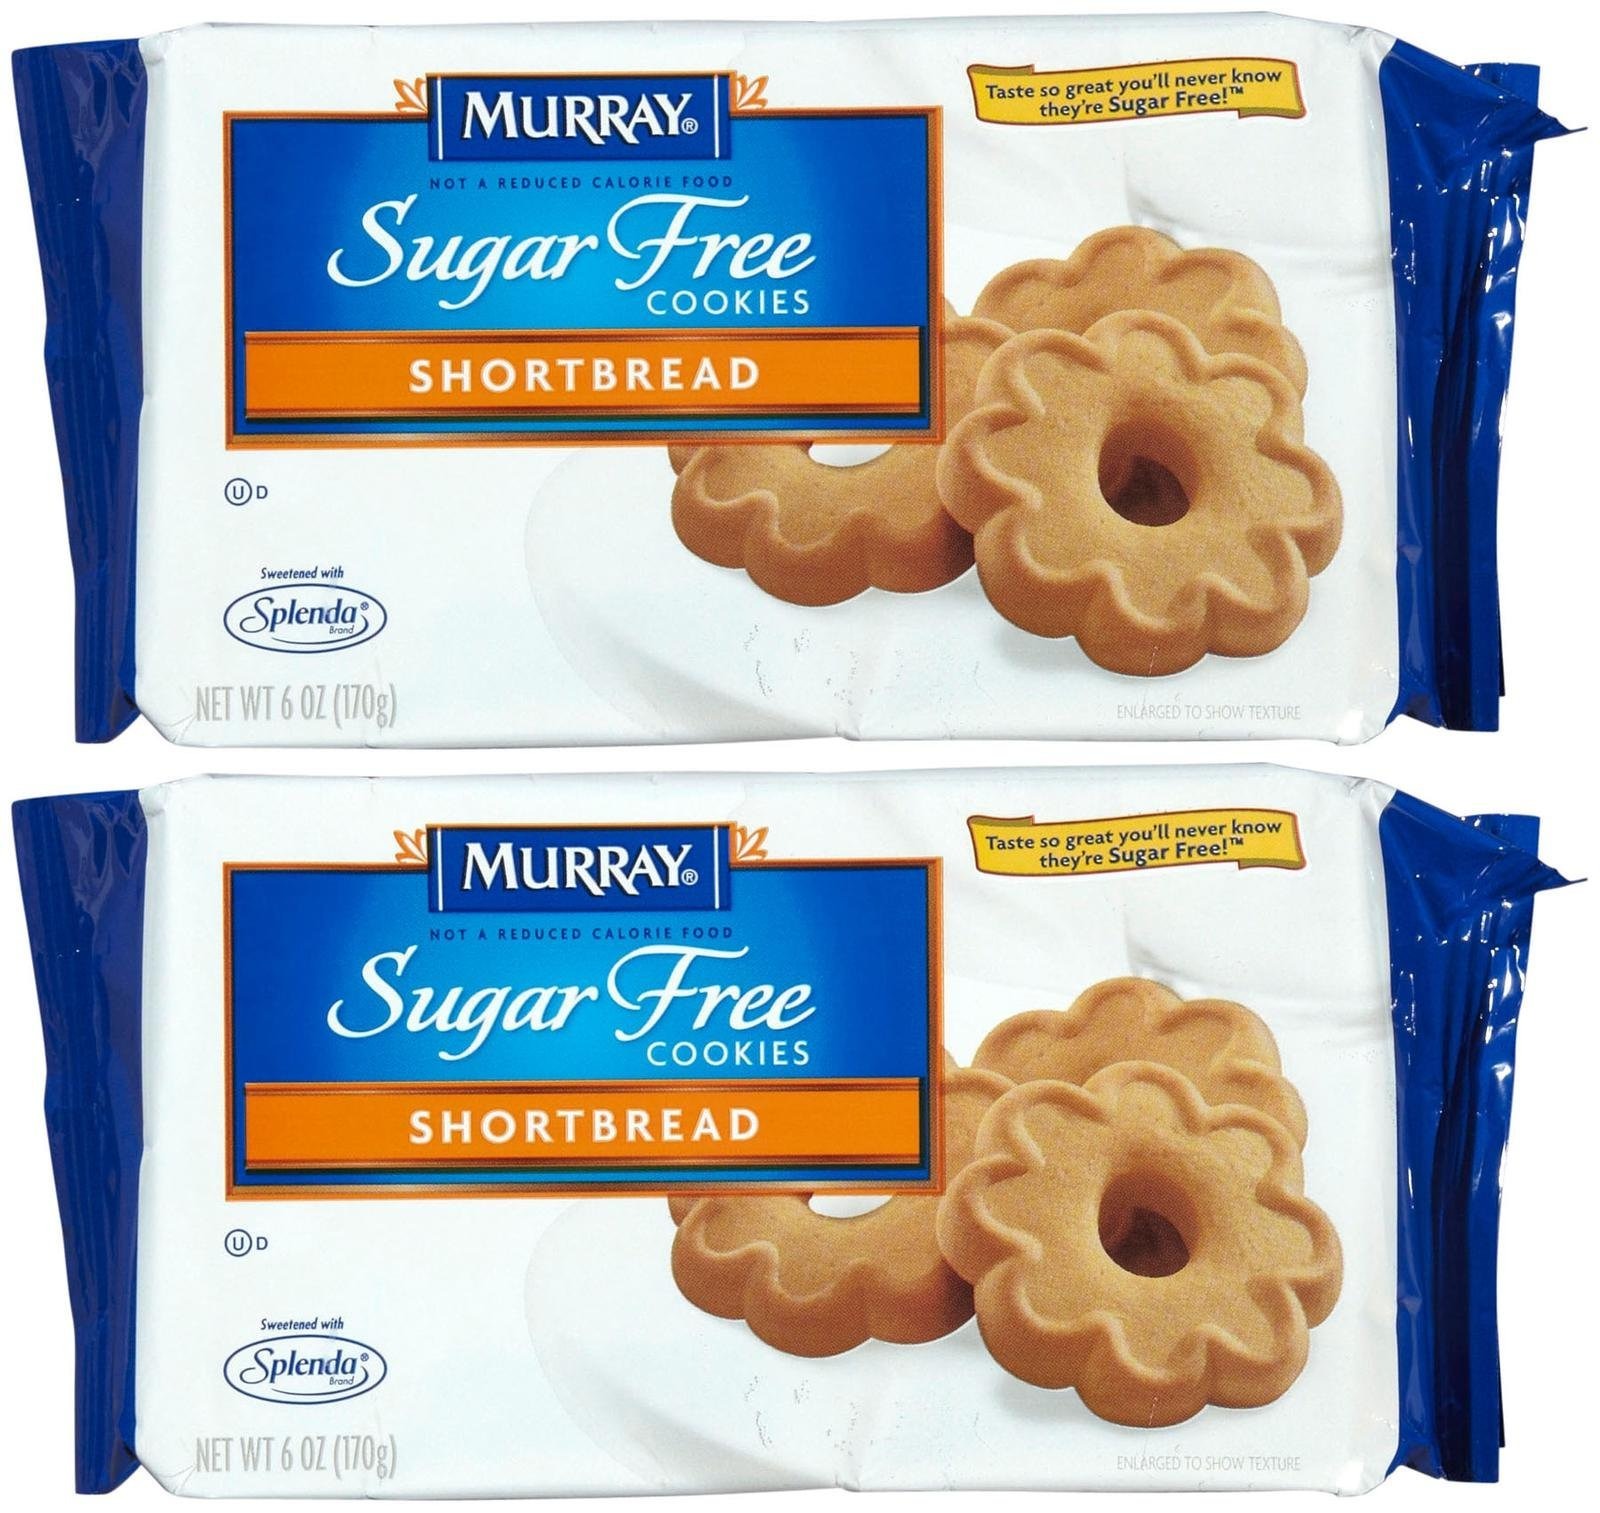
Item Name: Murray Sugar Free Cookies - Shortbread - 6 oz - 2 Pack
Bullet Point 1: Sugar Free Cookies: Enjoy the classic taste of shortbread cookies without the sugar
Bullet Point 2: Made in the USA: These cookies are proudly made in Murray, Utah
Bullet Point 3: Occasion Perfect: These cookies make a great gift or treat for any occasion
Bullet Point 4: Trusted Brand: Murray has been baking delicious cookies since 1932
Bullet Point 5: Portion Control: Each 6 oz pouch contains 2 packs of cookies for portion control
Product Description: Murray Sugar Free Coookies - Shortbread - 6 oz - 2 pk
Value: 6.0
Unit: Ounce

Price: 23